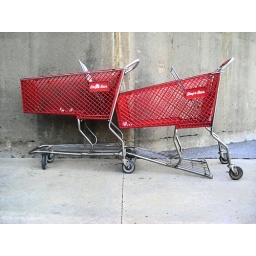
Inspired by Julian Montague's book &amp;quot;The Stray Shopping Carts&amp;quot;guide to field identification.